Puri bhaji

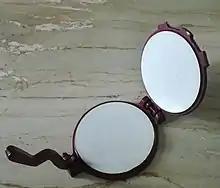
Poorimane

Puri bhaji (sometimes spelled "poori bhaji") is a dish, originating from the Indian subcontinent, of puri (deep-fried rounds of flour) and aloo (potato) bhaji (a spiced potato dish which may be dry or curried). It is a traditional breakfast dish in India.